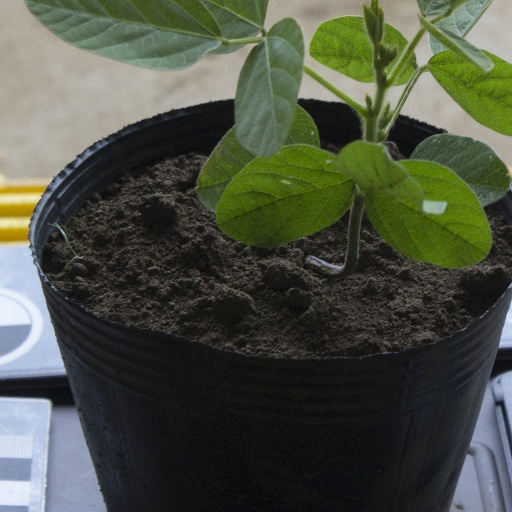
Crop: soybean